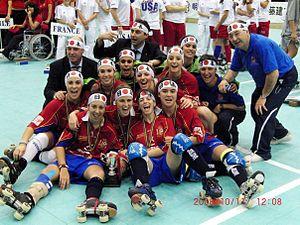
L’équipe d'Espagne féminine de rink hockey est composée de joueuses de rink hockey de nationalité espagnole. Elle représente l'Espagne dans les compétitions internationales organisées par World Skate −Championnat du monde− et World Skate Europe −Championnat d'Europe−. C'est l'équipe féminine la plus récompensée au monde. Elle domine le palmarès des championnats du monde et championnats d'Europe avec 6 titres dans chacun des championnats.